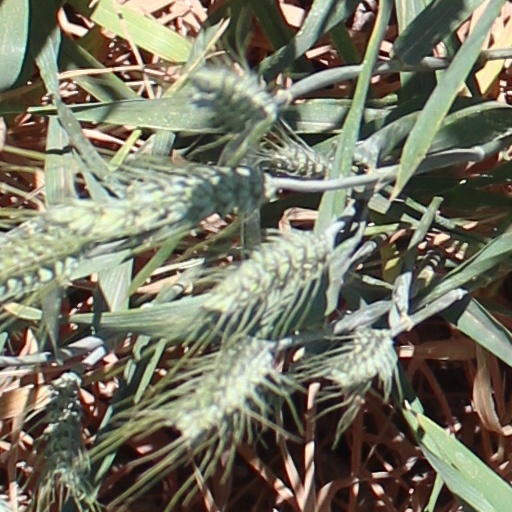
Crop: wheat